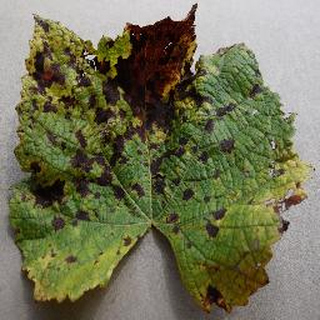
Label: grape_leaf_blight